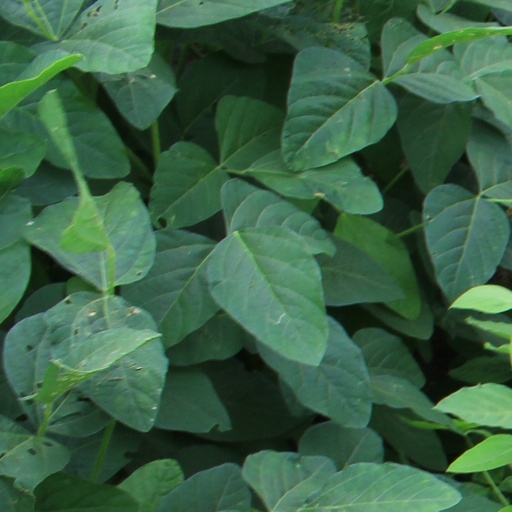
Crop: soybean